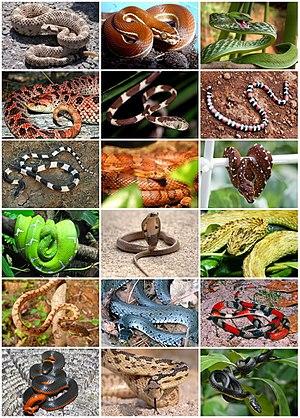
Les serpents, formant le sous-ordre des Serpentes, sont des reptiles carnivores au corps très allongé et dépourvus de membres apparents. Comme tous les squamates, ce sont des vertébrés amniotes caractérisés par un tégument recouvert d'écailles, imbriquées les unes sur les autres et protégées par une couche cornée épaisse, et par une thermorégulation assurée par trois mécanismes, l'ectothermie, la poïkilothermie et le bradymétabolisme. Ils sont aussi appelés plus rarement Ophidiens.